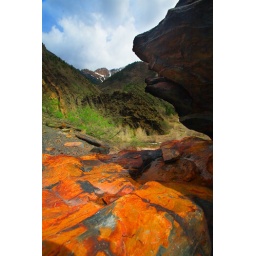
red rock in the valley